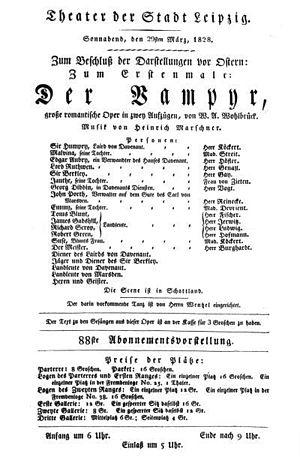
Der Vampyr est un opéra de Heinrich Marschner basé sur un livret de Wilhelm August Wohlbrück. Il s'agit de l'adaptation de la pièce Der Vampyr oder die Todten-Braut de Heinrich Ludwig Ritter, elle-même basée sur la nouvelle de Le Vampire de John Polidori. La même année, Peter Josef von Lindpaintner met également cette œuvre en musique.